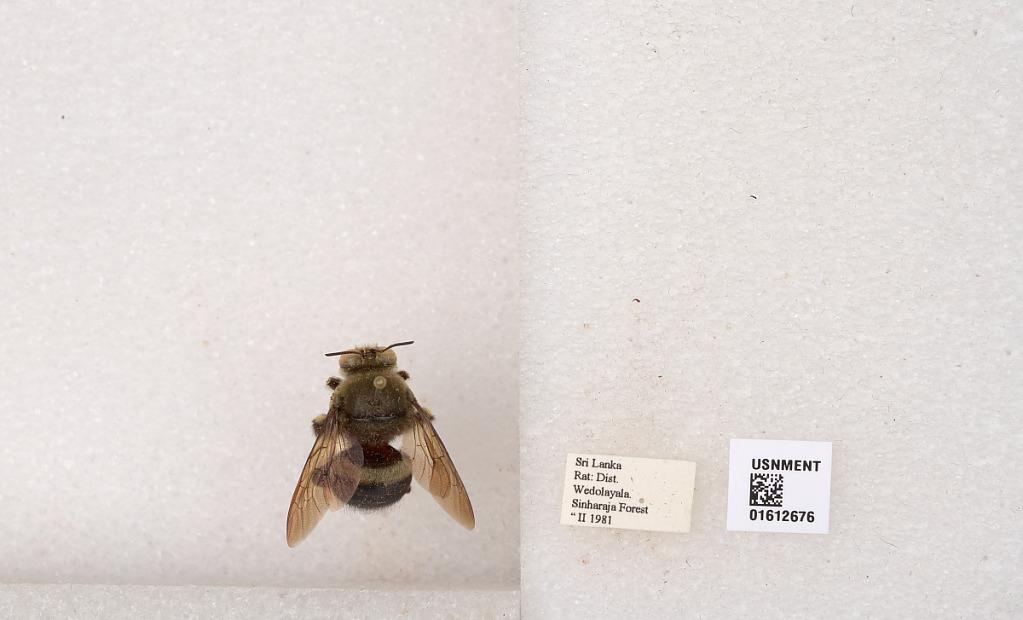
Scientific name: Xylocopa
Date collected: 1981-2-2
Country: Sri Lanka
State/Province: Sabaragamuwa
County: Ratnapura
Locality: Wedolayala. Sinharaja Forest